DC Cowboys

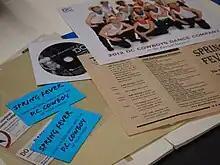
Ephemera from DC Cowboys Dance Company, a performing arts organization for gay men founded in 1994. Collections of the Smithsonian’s National Museum of American History, Archives Center. LGBT Collection (NMAH.AC.1146, box 34).

DC Cowboys Dance Company (1994-2012), was an all-male, gay, non-profit dance company based in Washington, DC. Their mission was to provide free dance entertainment to raise money to provide services to people living with HIV/AIDS, as well as for AIDS prevention programs.